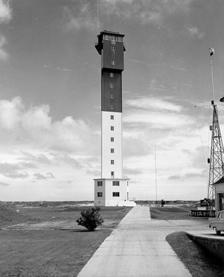
Building: Charleston Light
Country: Unknown
Year built: 1962
Lighthouse in South Carolina, US Lighthouse Charleston Light Location Sullivan's Island, South Carolina Coordinates 32°45′28.5″N 79°50′35.7″W / 32.757917°N 79.843250°W / 32.757917; -79.843250 Tower Constructed 1960 Foundation Concrete Construction Steel with aluminum alloy skin Automated 1975 Height 140 feet (43 m) Shape Triangular Markings Upper half black, lower half white Fog signal none Light First lit 1962 Focal height 163 feet (50 m) Lens DCB 24 Range 26 nautical miles (48 km; 30 mi) Characteristic Flashing white, 2 every 30 sec. Charleston Light , also known as Sullivan's Island Lighthouse , is located on Sullivan's Island, South Carolina , which is the northern entrance to Charleston Harbor . Designed by Thomas Sullivan, the lighthouse was erected to replace the defunct Morris Island Light on Morris Island , which was at risk of being destroyed by erosion, but which remains standing and was stabilized in 2010. Construction of the Charleston Light was started in 1960, and it was first lit on June 15, 1962. Charleston Light has a steel frame, an aluminum alloy skin, and a triangular cross section. It is 140 feet (43 m) tall. Its slim, triangular structure was built to withstand winds of 125 miles per hour, and the focal plane of the light is 163 feet (50 m) above mean sea level. Originally, it was painted white and red-orange, but was later repainted white and black after citizens complained about the distracting color of the upper half. It is the only U.S. lighthouse with an elevator and air conditioning, and was the last onshore manned lighthouse to be built by the Federal Government. The Texas Tower Offshore Lighthouses were the last offshore manned lighthouses and, were built later starting in 1961 with Buzzards Bay Entrance Light . It was originally fitted with an Aerobeacon DCB-24 carbon-arc light producing 28 million candelas (candlepower) and was the second most powerful in the Western Hemisphere. As the light was actually too dazzling, the light was replaced by a Vega Industries Ltd VRB-25 VRB-25 rotating beacon and could still be seen over 20 nautical miles (37 km; 23 mi). Its characteristic is two 0.2 s flashes separated by 4.8 s every 30 s. The light was automated in 1975. It is a non-contributing resource located in the U.S. Coast Guard Historic District . Now part of Fort Sumter and Fort Moultrie National Historical Park . Although it was donated by the Coast Guard to the National Park System in 2007, the Coast Guard continues to maintain the light of the lighthouse, while the National Park System protects its historical significance and overall physical upkeep. Although this lighthouse is still a working light, many problems within its structure keep it from being open to the public. Currently it is fenced off from civilians, but visitors are able to explore the surrounding grounds, as well as the adjacent public beach access, in order to view the lighthouse. Images Charleston Light on Sullivan's Island Charleston Light viewed from the beach at dusk Charleston Light viewed from the beach at night Unique triangular structure and black & white color scheme Staircase Beacon inside the lantern References